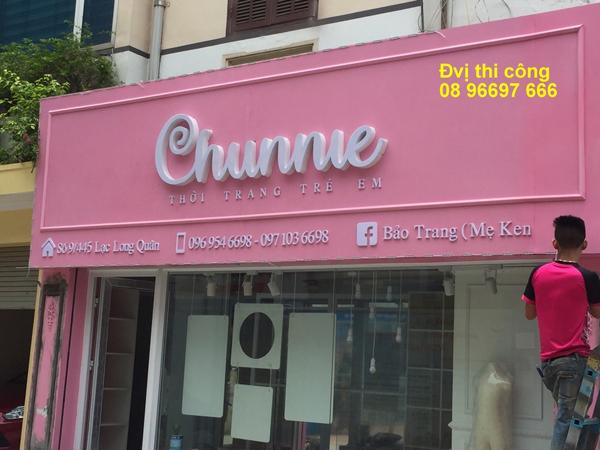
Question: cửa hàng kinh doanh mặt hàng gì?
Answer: cửa hàng này kinh doanh đồ thời trang trẻ em